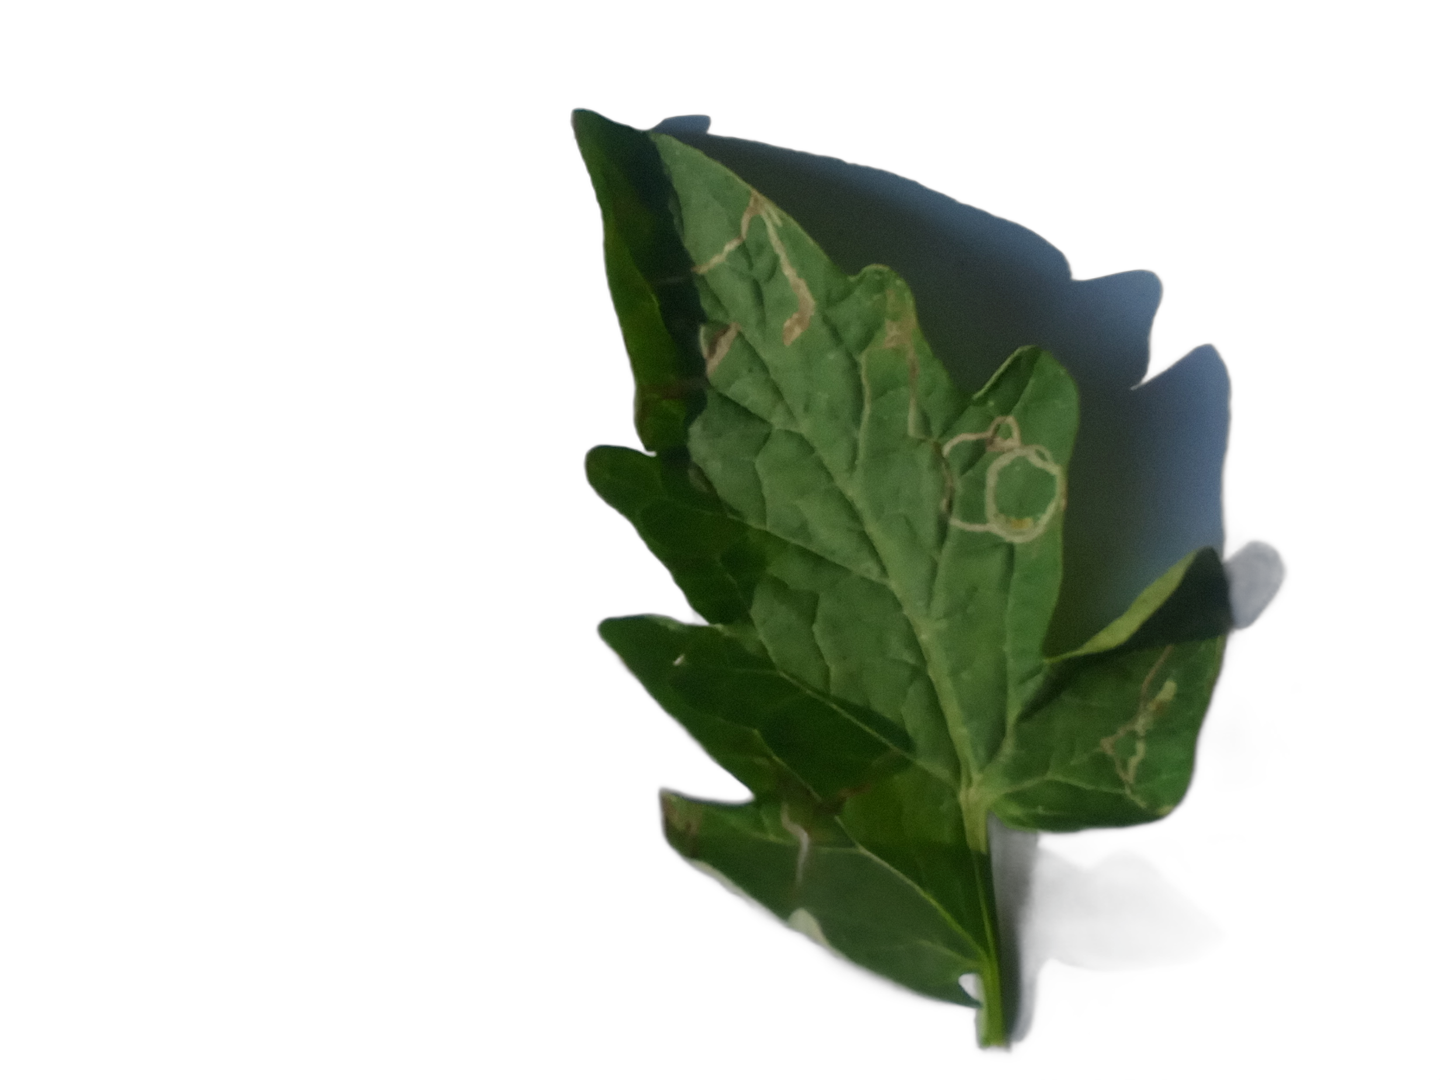
Crop: Tomato
Label: Spot